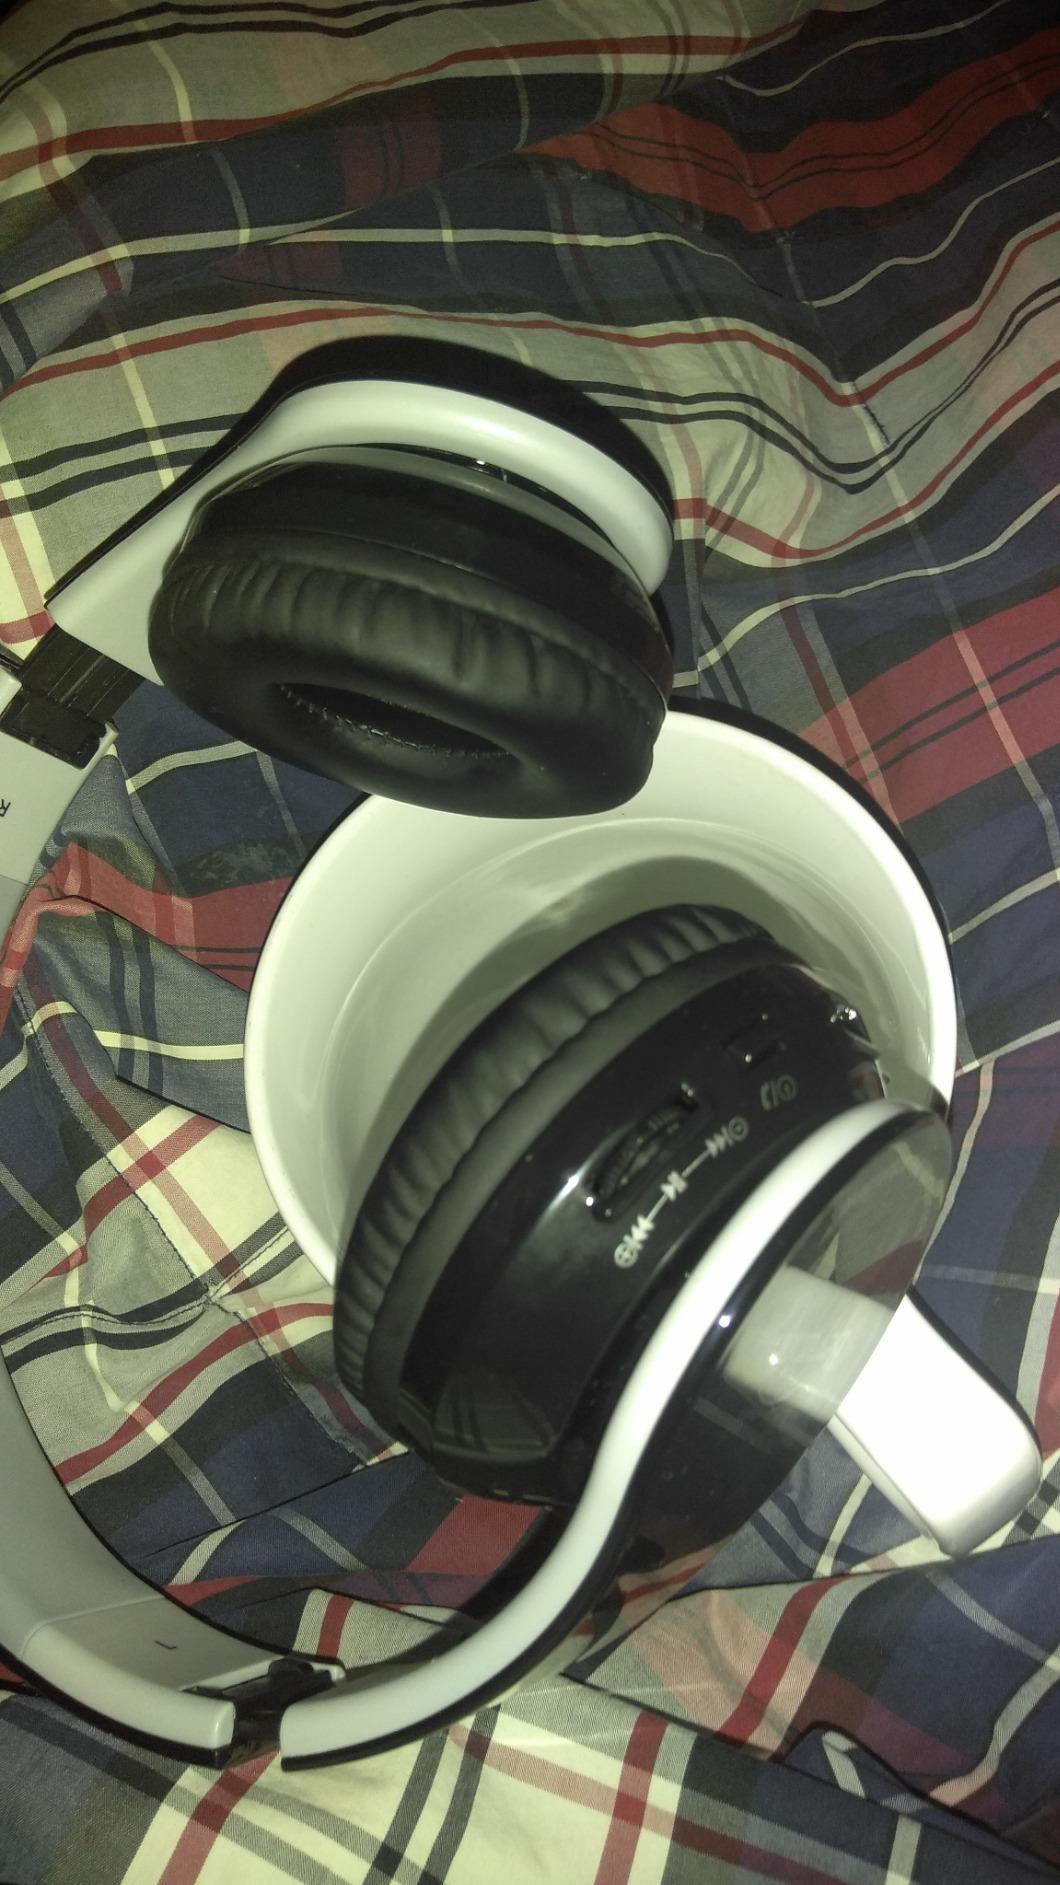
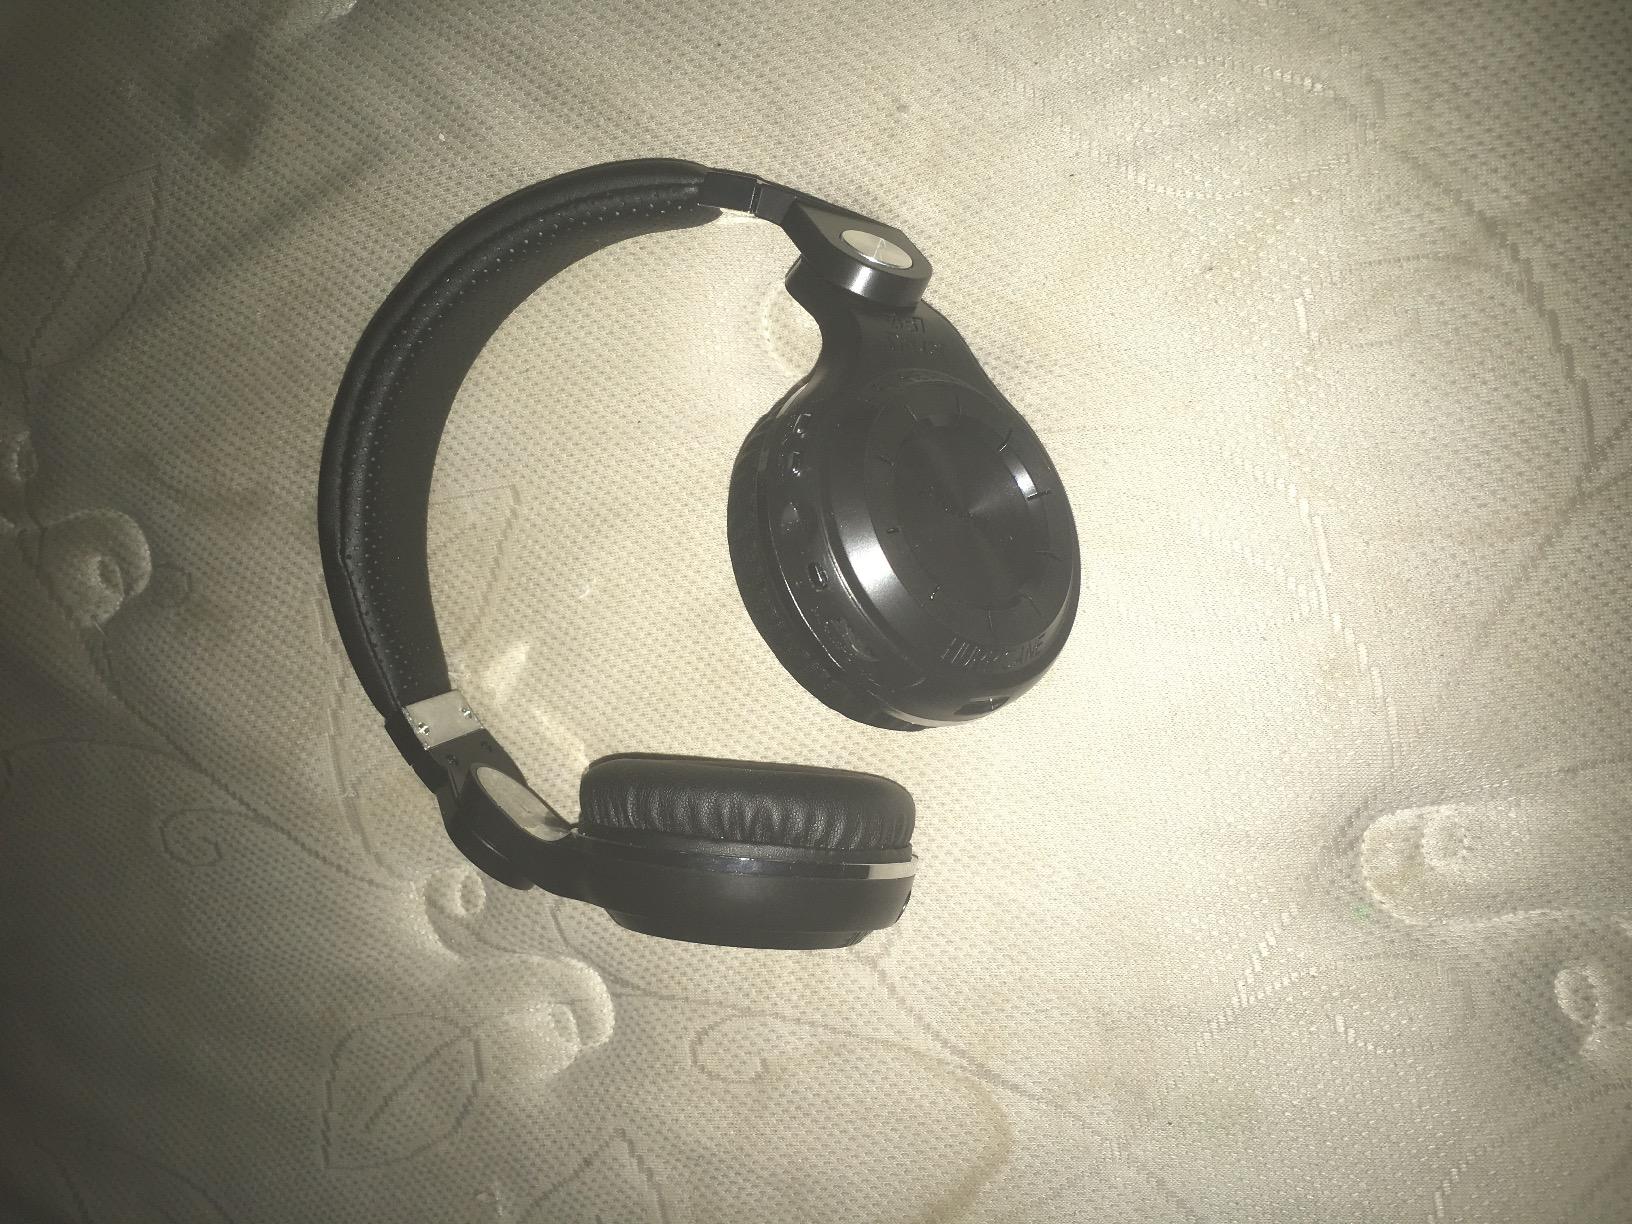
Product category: headphones
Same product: no